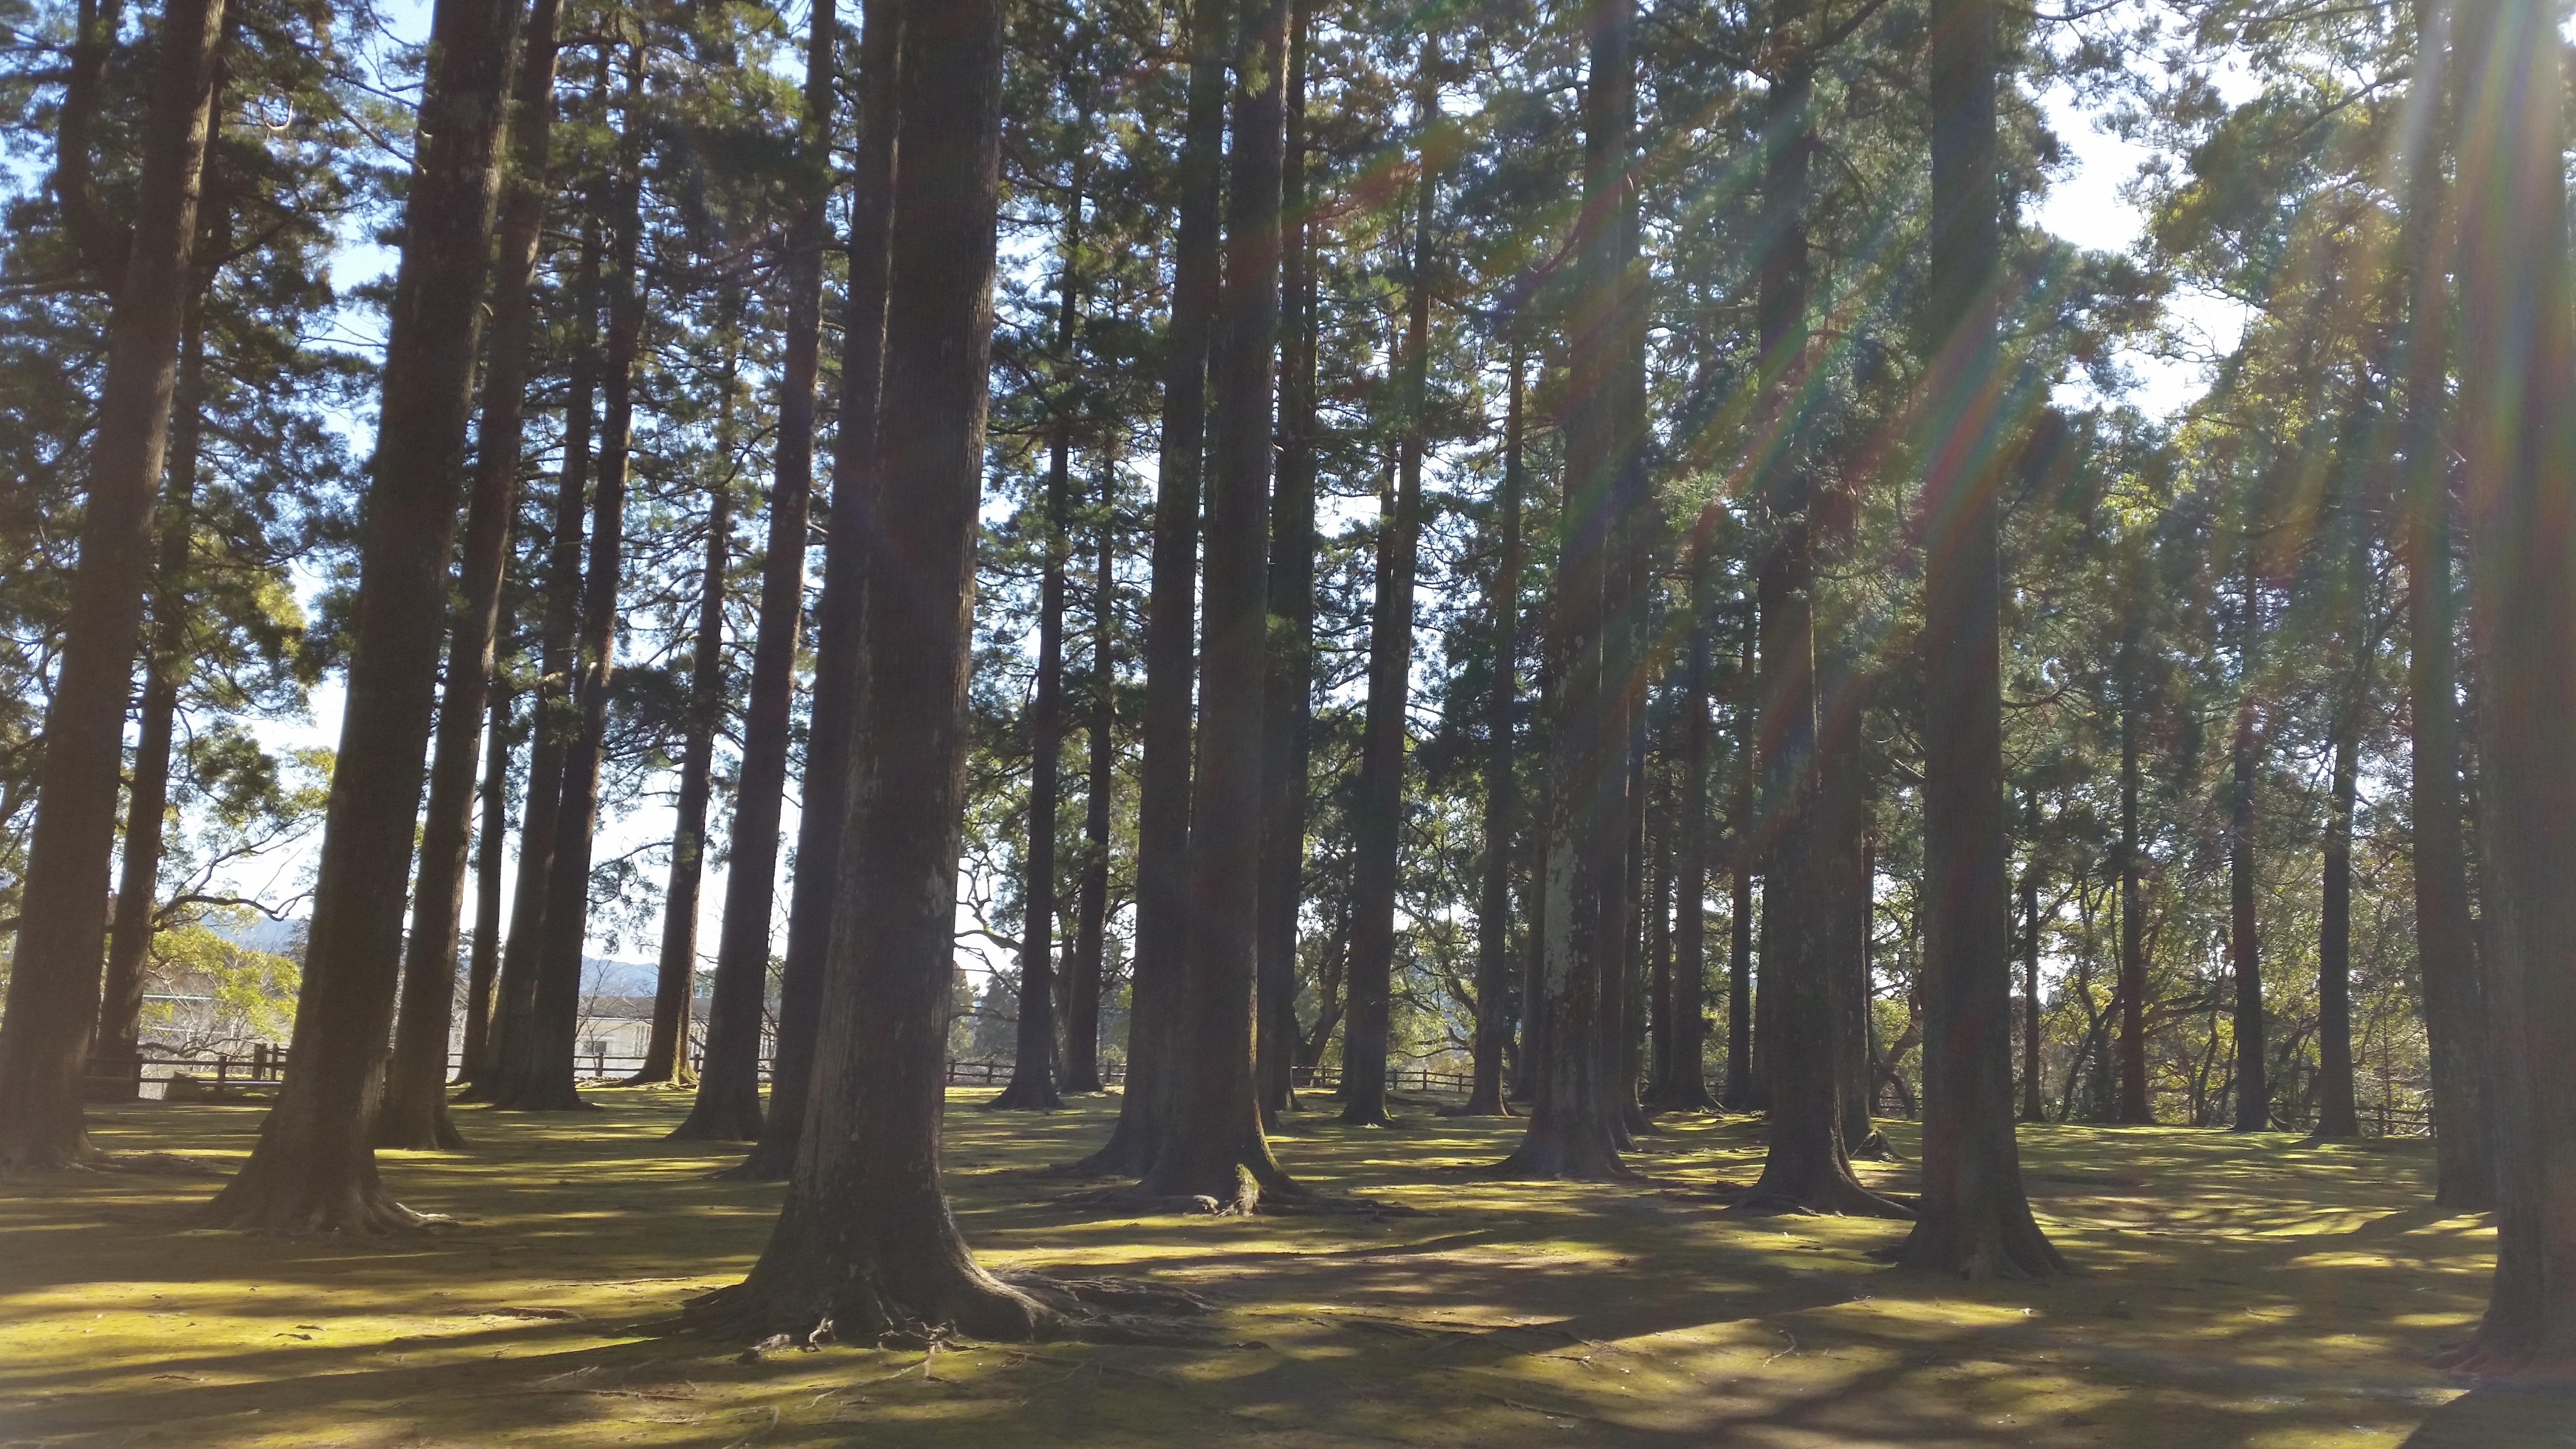
tree, forest, branch, plant, sunlight, leaf, trunk, autumn, deciduous, grove, woodland, habitat, ecosystem, biome, natural environment, woody plant, temperate broadleaf and mixed forest, temperate coniferous forest